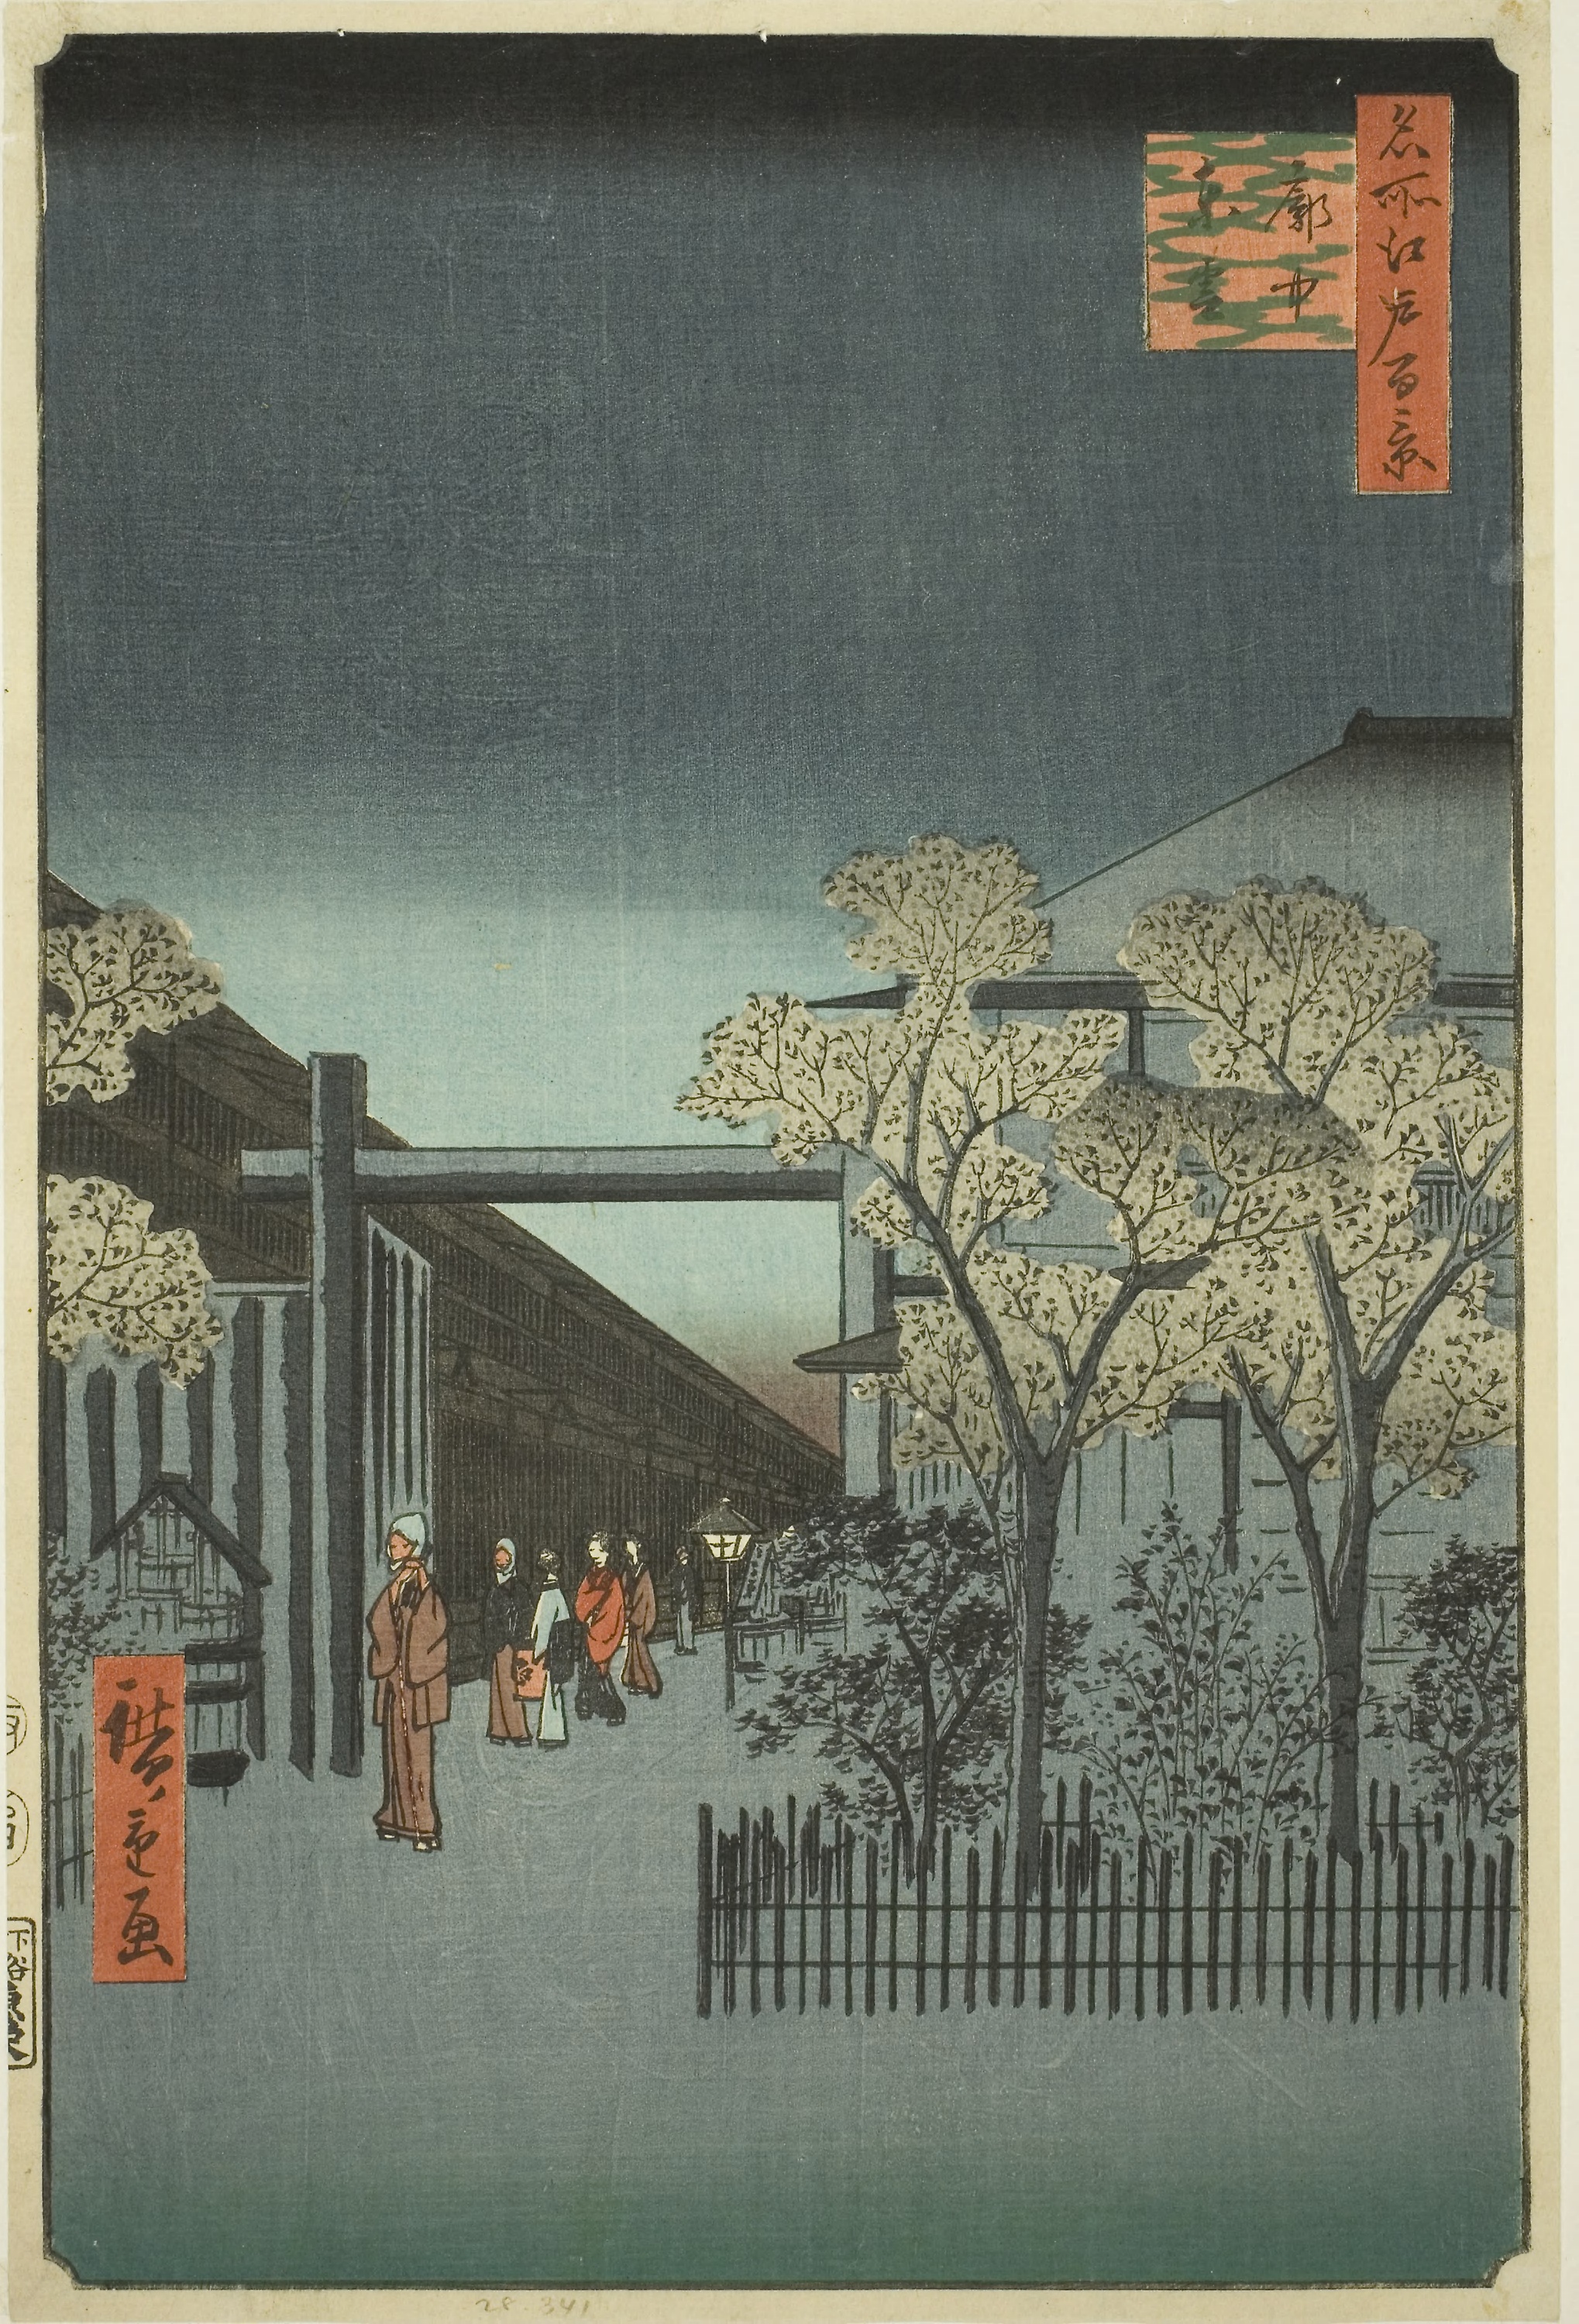
text, paper product, history, art, illustration, house, picture frame, painting, paper, antique